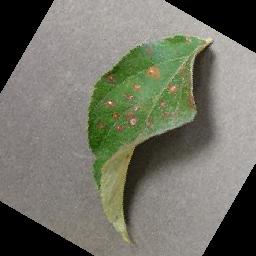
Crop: apple
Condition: cedar_rust